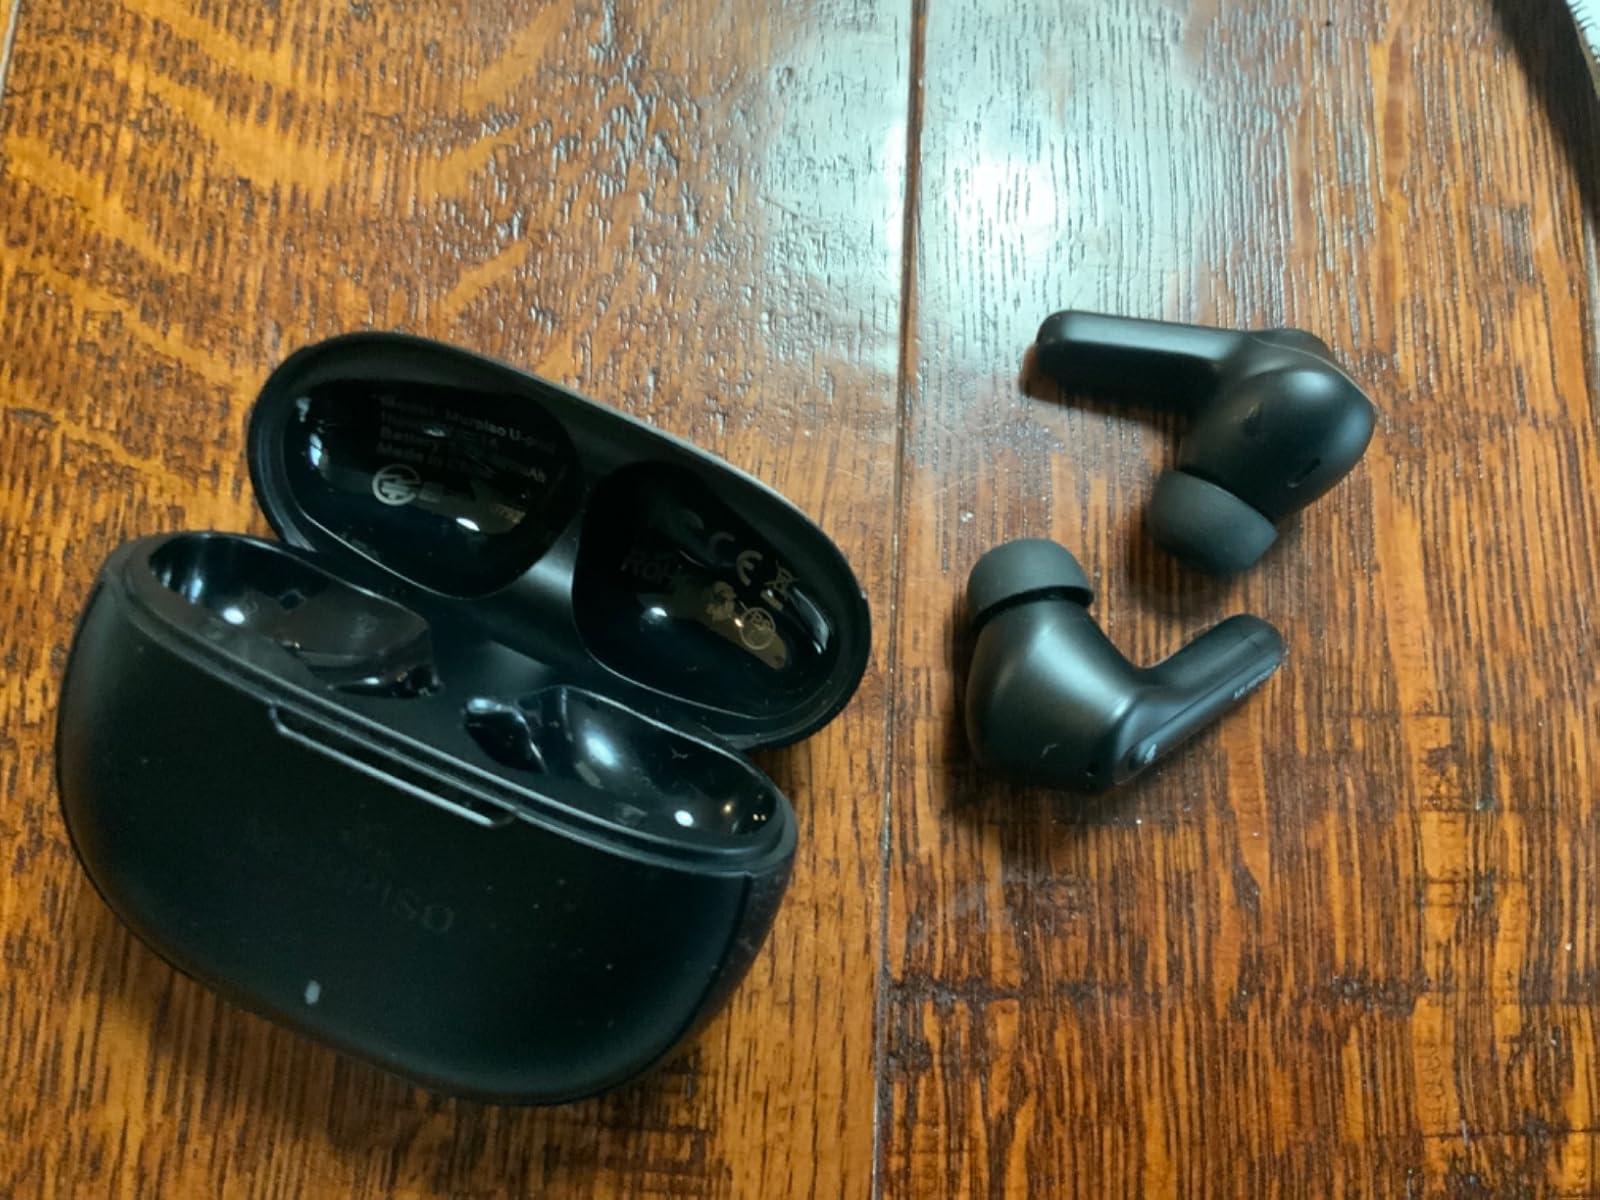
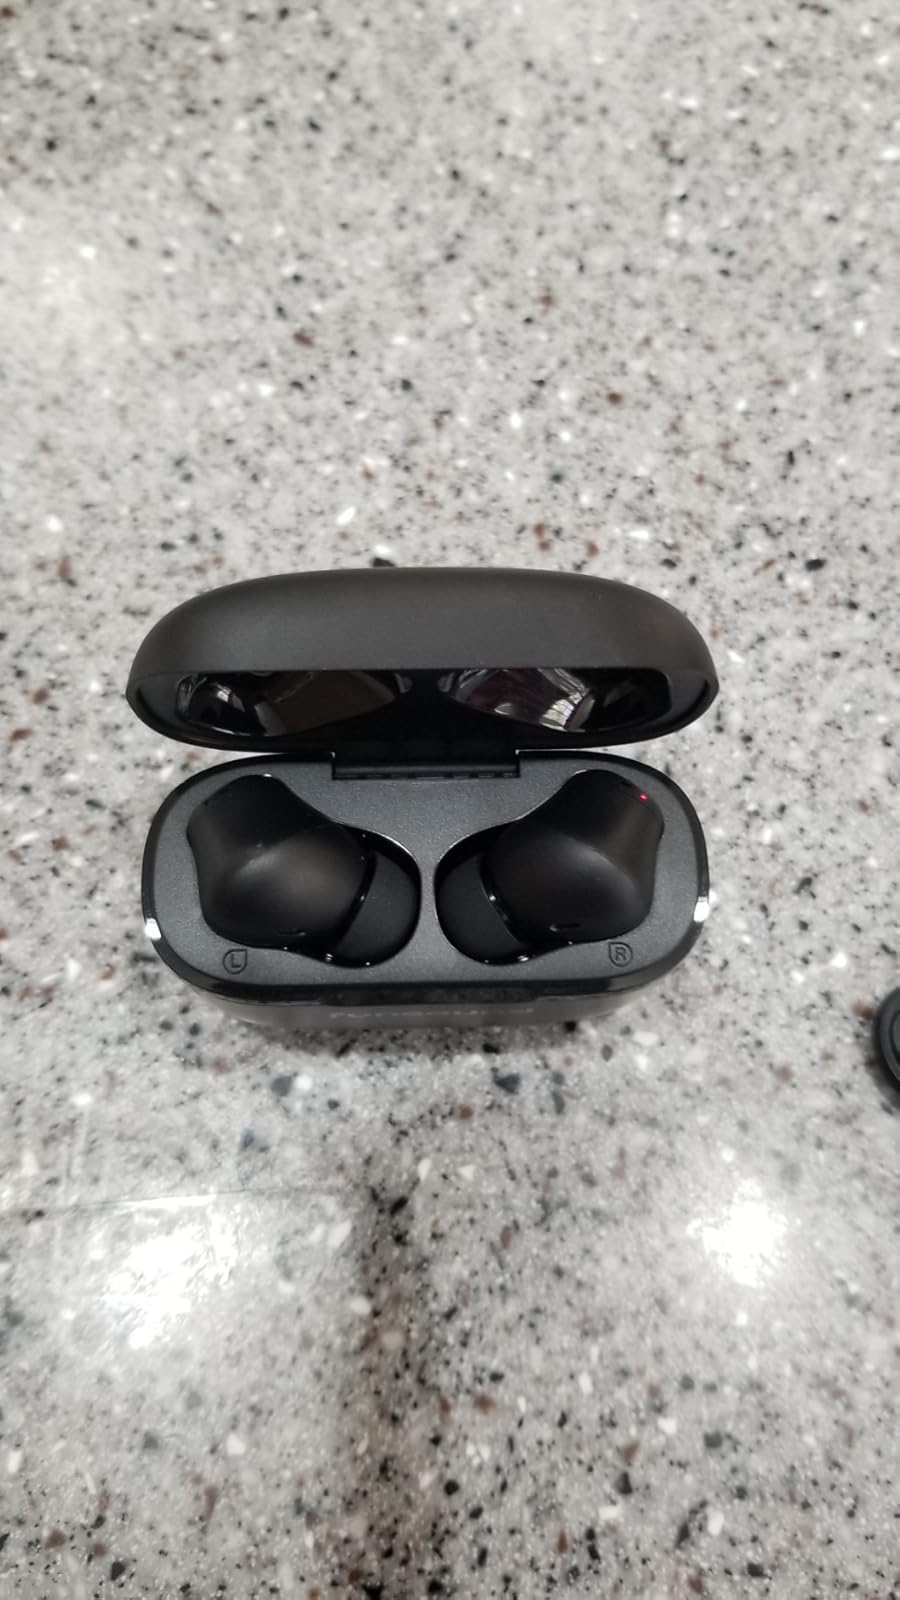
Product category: earbuds
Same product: no